Kedoshim

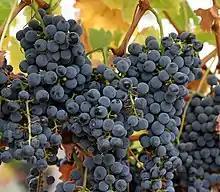
Grapes

The Mishnah defined “fallen fruit ("peret")” within the meaning of Leviticus 19:10 to mean that which falls at the time of the grape harvest. The Mishnah taught that one who left a basket under the vine when harvesting grapes was stealing from the poor. The Mishnah said that Proverbs 22:28 speaks of this when it says, “Do not withdraw the border of those who go up.”